Richard Lyne

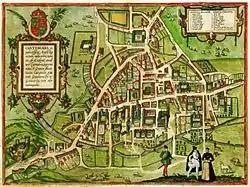
Map of Cambridge (1575)

Lyne was one of the earliest native artists in England whose works have been preserved. He was one of the engravers employed by Matthew Parker, Archbishop of Canterbury, and worked for him, in company with Remigius Hogenberg, at Cambridge and at Lambeth Palace. It is probable that the interesting portrait of Parker at Lambeth, of which a small engraving in copper was made by Hogenberg, was painted by Lyne. Lyne drew and engraved at Parker's expense a very interesting map of the University of Cambridge, for John Caius's "History of the University", published in 1574. He also engraved in the same year a large genealogical chart of the history of Great Britain (partly engraved by Hogenberg), which appeared in Alexander Neville's "De Furoribus Norfolciensium Ketto Duce" in 1575. Lyne is mentioned by Francis Meres in his "Palladis Tamia" (1598) as among the leading painters of the time.